Chiyoda, Tokyo

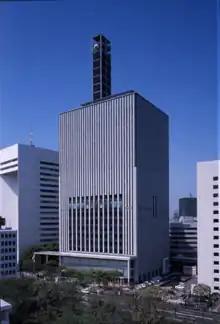
Chiyoda City Office

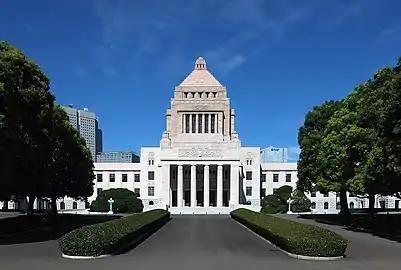
National Diet Building

, known as Chiyoda City in English, is a special ward of Tokyo, Japan. Located in the heart of Tokyo's 23 special wards, Chiyoda consists of the Imperial Palace and a surrounding radius of about a kilometer (1000 yards), and is known as the political and financial center of Japan. As of October 2020, the ward has a population of 66,680, and a population density of 5,709 people per km (14,786 per sq. mi.), making it by far the least populated of the special wards. The residential part of Chiyoda is at the heart of Yamanote, Tokyo's traditional upper-class residential area, with Banchō, Kōjimachi, and Kioichō considered the most exclusive neighbourhoods in the entire city. The total area is 11.66 km (4½ sq. mi.), of which the Imperial Palace, Hibiya Park, National Museum of Modern Art, and Yasukuni Shrine take up approximately 2.6 km (1 sq. mi.), or 22%.